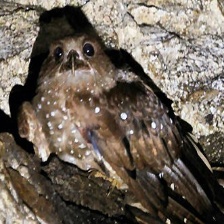
Species: OILBIRD
Scientific name: STEATORNIS CARIPENSIS